Spectrum Beaver

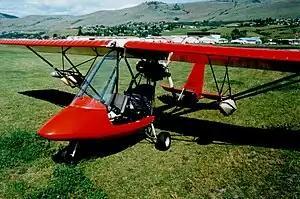
ASAP Beaver RX 550 Plus

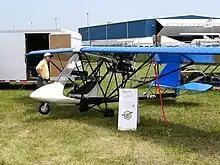
ASAP Beaver SS at the Canadian Aviation Expo

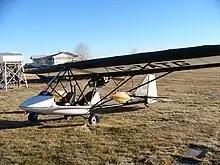
Spectrum Beaver RX 550 at Chestermere (Kirkby Field) Airport

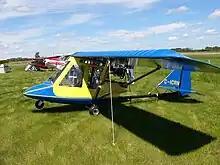
Spectrum Beaver RX 550 with home-built enclosure at the COPA Convention in Wetaskiwin, Alberta

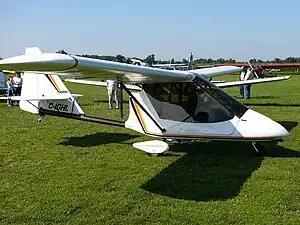
Freedom Lite Skywatch SS-11 Advanced Ultra-light Aeroplane at Alexandria, Ontario

The Spectrum Beaver is a family of single- and two-place, pusher configuration, high-wing ultralight aircraft that were designed by Larry Croome and first introduced by Spectrum Aircraft of Surrey, British Columbia, Canada, in 1983.